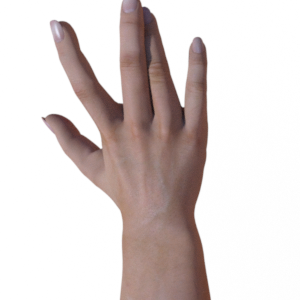
Label: paper